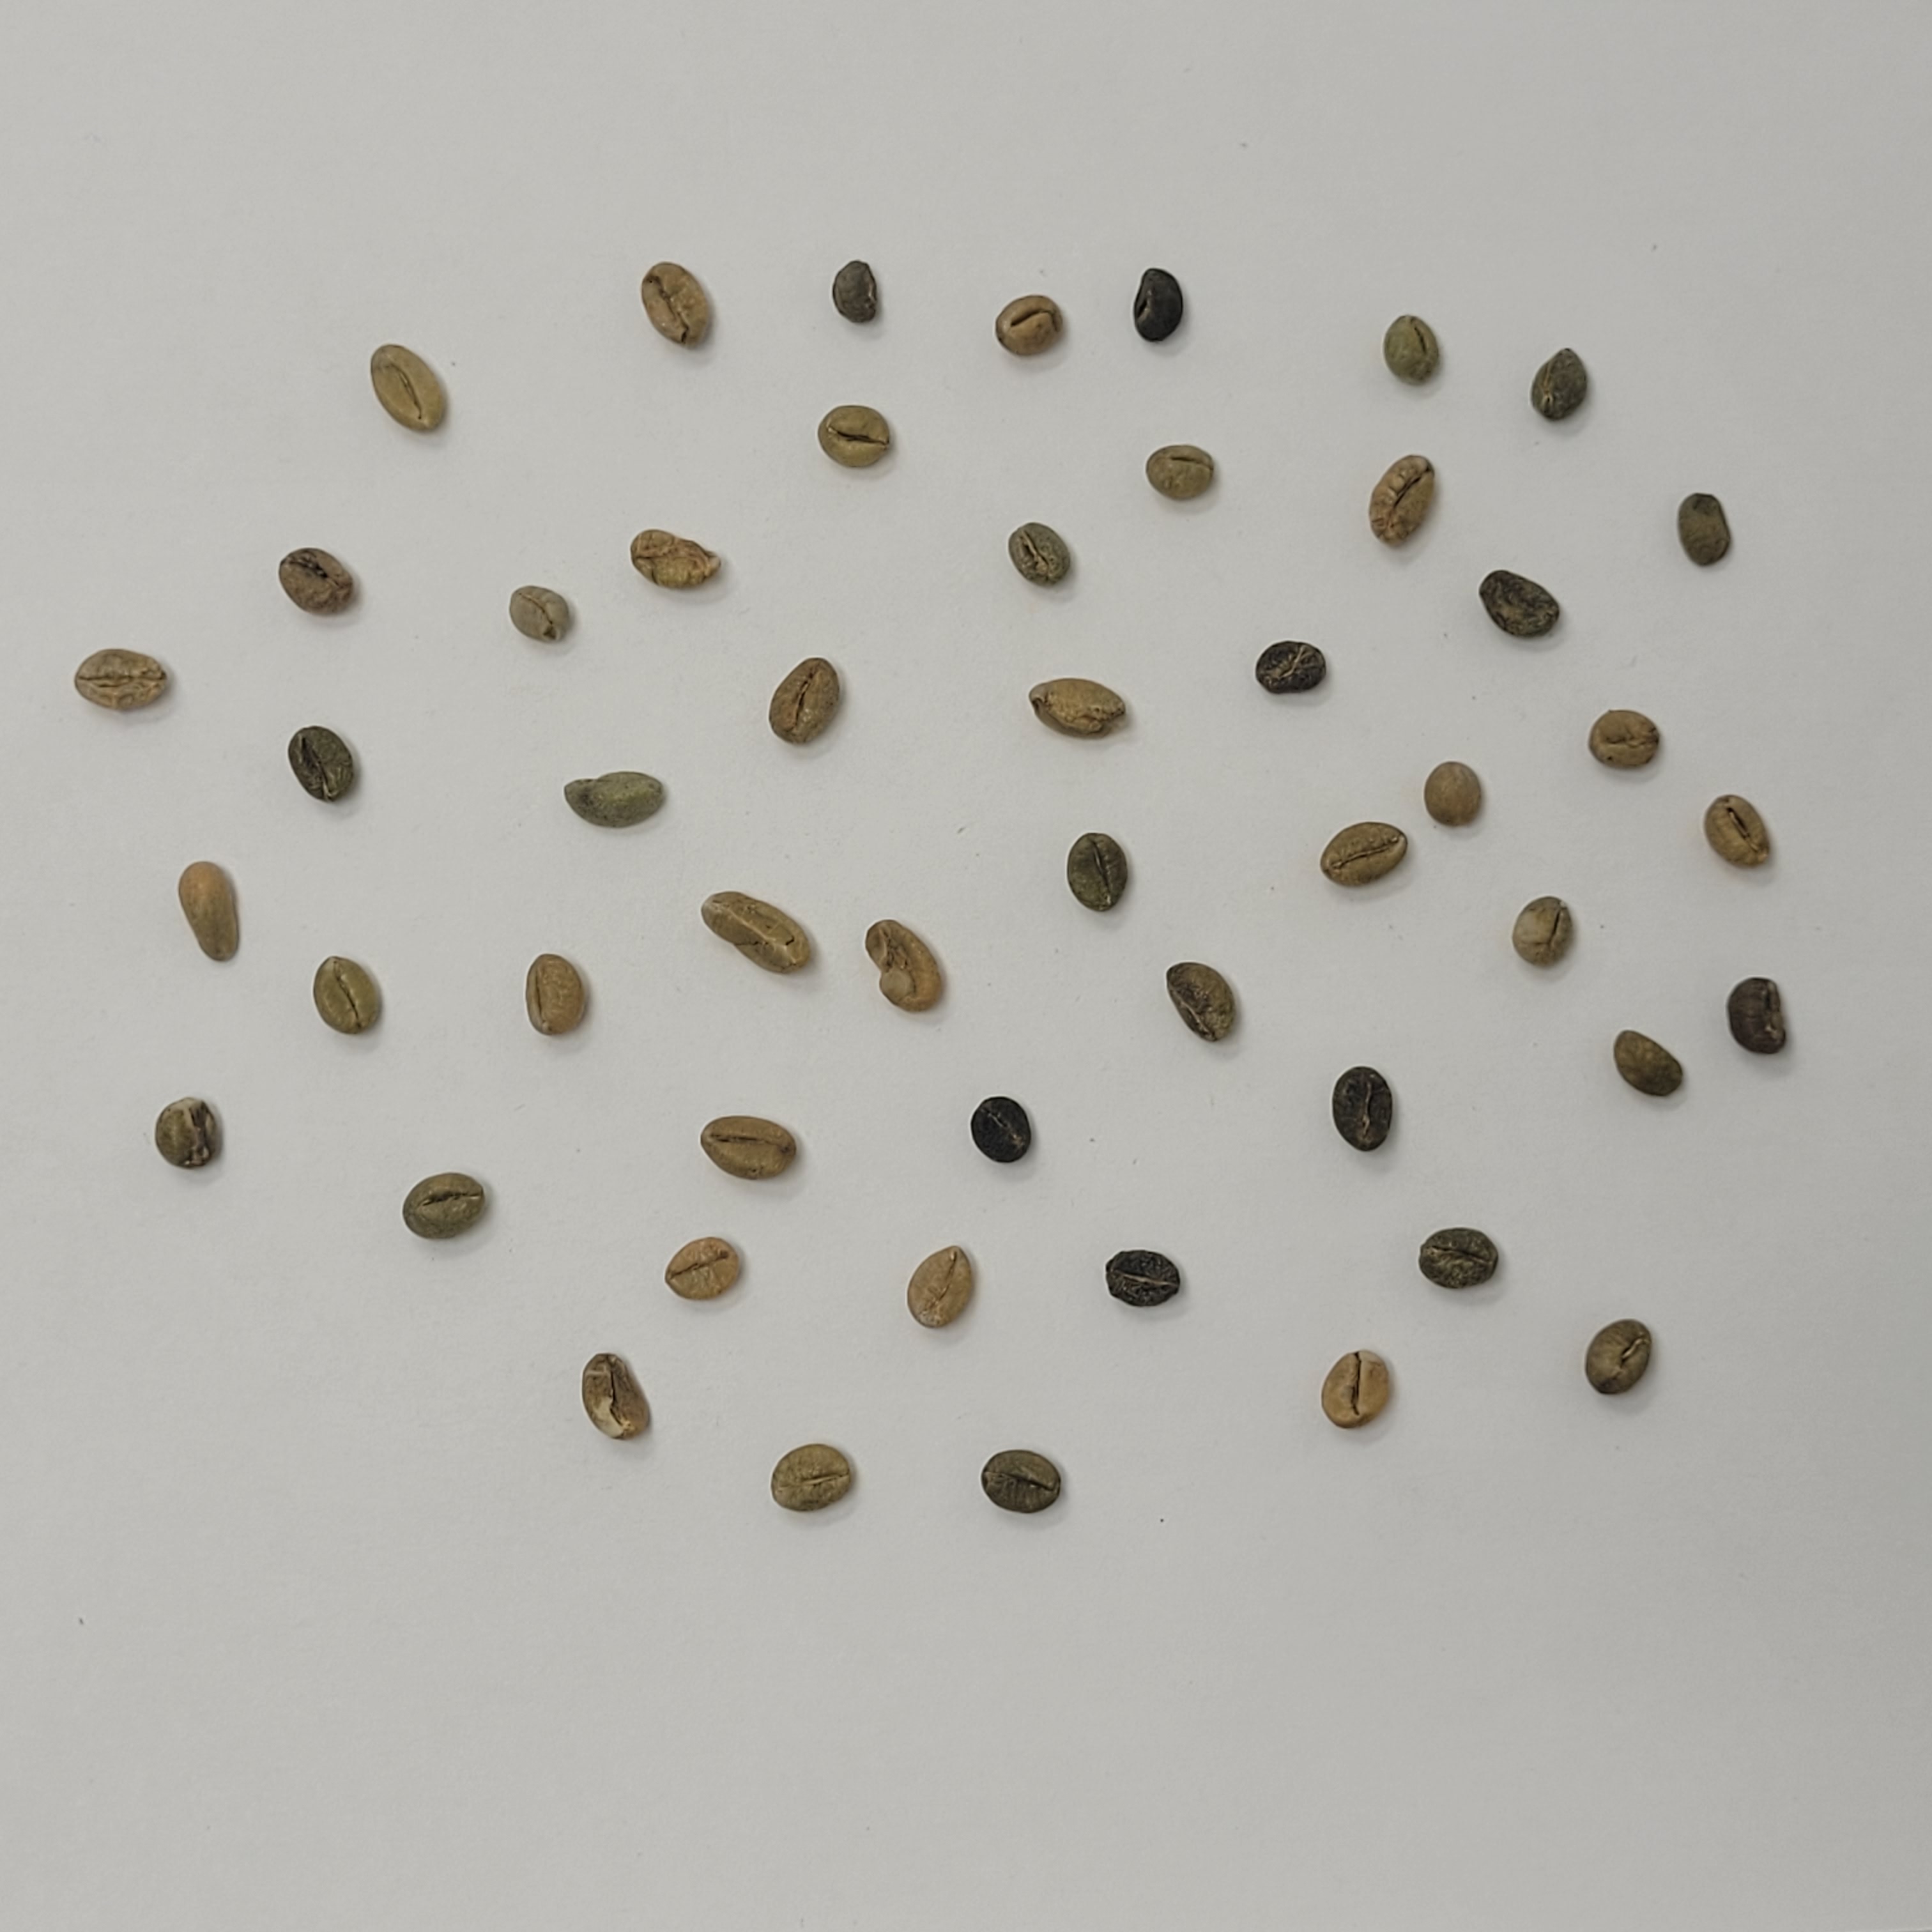
Coffee bean quality grade: Bits